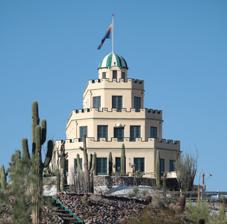
Building: Tovrea Castle
Country: United States of America
Year built: 1931
Historic house in Arizona, United States United States historic place Tovrea Castle U.S. National Register of Historic Places (2022) Show map of Arizona Show map of the United States Location 5041 E. Van Buren Street,, Phoenix, Arizona Coordinates 33°27′03″N 111°58′24″W / 33.4509°N 111.9732°W / 33.4509; -111.9732 Area 44 acres (18 ha) Built December 1929 to January 1931 Architect Alessio Carraro Architectural style Italianate Architecture NRHP reference No. 96000309 Added to NRHP March 28, 1996 Tovrea Castle is a historic structure and landmark at 5041 East Van Buren Street in Phoenix, Arizona ,  on 44 acres (18 ha) bounded by the Red Mountain Freeway ( State Route 202 ) to the east, Washington Street to the south, Van Buren Street to the north and the Main Post Office to the west. Locally known as the "Wedding Cake Castle," it was built from 1929 to 1931 in a vernacular Italianate Architectural Style by Alessio Carraro, and was originally intended as the hotel centerpiece of a planned destination resort.  It became a private residence after its purchase in 1931 by E.A. and Della Tovrea. The castle is now part of the Phoenix Parks System and is designated as one of the Phoenix Points of Pride . Plans were to fully open the site to the public in 2009, but cost overruns delayed the opening. Currently the Castle and Grounds show over 5,000 individual cacti in over 100 different varieties, all maintained by Tovrea Carraro Society. The Society offers guided tours of the grounds, first floor, and basement along with special events as the Operator and Manager of the site. The castle was added to the National Register of Historic Places in 1996. Earlier names for the structure included "Carraro Heights" and "El Castillo". Current signs label it "Tovrea Castle at Carrarro Heights". Tovrea Castle at Carraro Heights Tovrea Castle at Carraro Heights is named in honor of the original builder, Alessio Carraro, and its second owners, E. A. and Della Tovrea. Contrary to local legend, the castle was not built by E. A. Tovrea for his wife as a duplication of their wedding cake.  In fact, the Tovreas bought the castle from Alessio Carraro in 1931. Although the castle had long been recognized as a city landmark, the deteriorated state of the grounds and the building left it unsuitable for use as a city park. After finalizing the purchase of the 44 acres surrounding the castle, the city of Phoenix began an effort to restore the building and revitalize the gardens. In 2006, significant work was begun on restoring the gardens surrounding the castle to their previous state. Diseased and dead plants were removed from the site while surviving vegetation was rehabilitated. During restoration efforts, 352 saguaro cacti were planted on the site and over 2,000 other cacti were relocated. Other vegetation, including desert wildflowers , were planted in the gardens. Currently the park boasts over 5,000 individual cacti in over 100 different varieties. After many delays, the city of Phoenix finally completed the project by Arizona 's centennial on February 14, 2012, including a visitors center. Tovrea Carraro Society, a local non profit organization formed to operate and manage the site, in partnership with the City of Phoenix, has been conducting guided tours of the grounds, first floor, and basement as well as holding special events since March 2012. Characteristics An early sketch of a design for Carraro's intended hotel was made for him by a local architect that was immediately rejected, and bears little resemblance to the structure actually built. Carraro never intended to use the design and was intent on building the Castle similar to those he saw in his Italian homeland.  Working with the solid granite grounds, his vision of the Castle became his own. Tovrea Castle is a granite block, pine wood and stucco building constructed in a unique four-tier fashion bearing a strong resemblance to a traditional wedding cake , and as such has earned it the local nickname "The Wedding Cake Castle." The castle has historically eclectic and romanticized European architectural influences including parapets surrounding the roofline of each tier, while also reflecting Art Deco detailing within its interior and exterior light fixtures. In addition, the castle is lit during the night by LED bulbs distributed along the roofs and fences. The net result on viewing the castle from a distance is of a romanticized medieval castle, despite the absence of any architectural details supporting that perception. The castle is highly visible from surrounding areas, and in particular drivers on Loop 202 are offered an excellent view of the site. This has led to the castle having become one of the most prominent Phoenix landmarks. See also Arizona portal List of historic properties in Phoenix, Arizona Phoenix Historic Property Register Mystery Castle El Cid Castle References